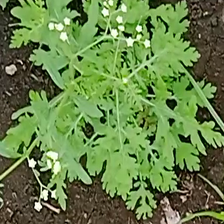
Weed species: Gajar_gavat_(Parthenium hysterophorus)